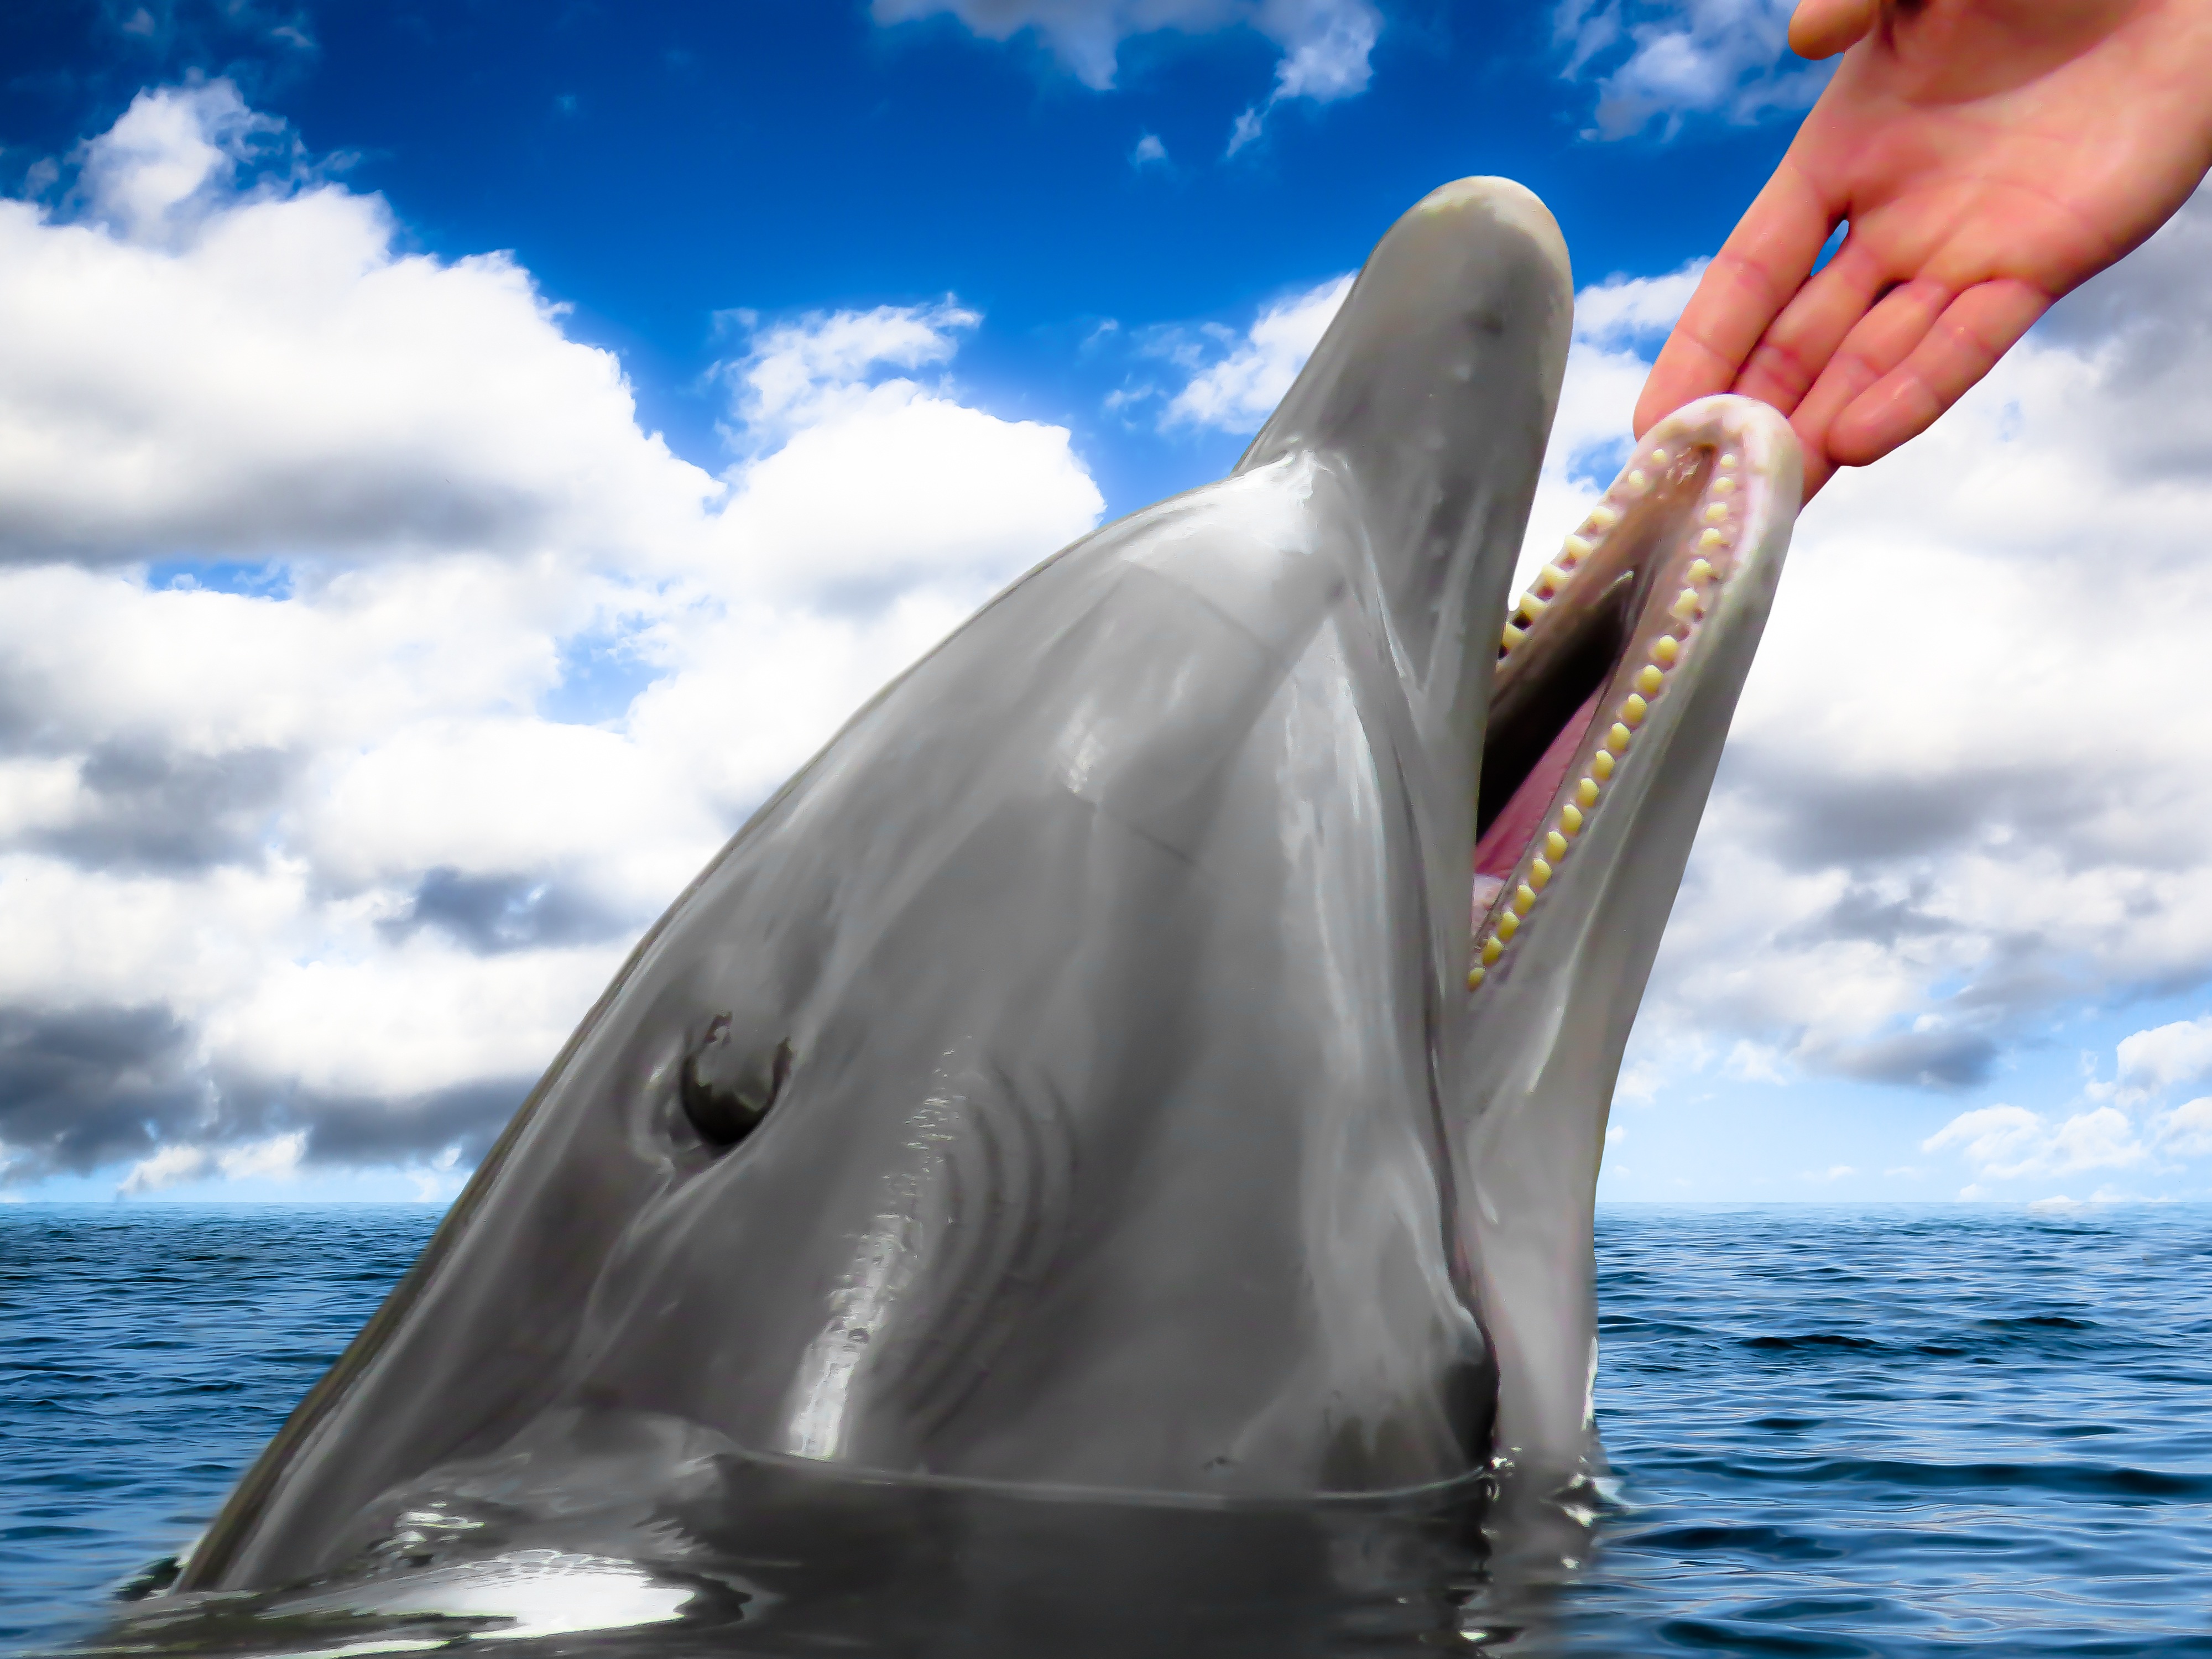
hand, sea, ocean, love, touch, biology, holiday, mammal, gesture, infinity, freedom, friend, holding hands, humpback whale, help, free, clouds, da vinci, holidays, faith, vertebrate, welcome, whale, trust, dolphin, keep, dialogue, contact, emotions, soul, tooth, hello, dare, give, feelings, support, companion, characters, listen to, exchange, cohesion, summer holiday, application, marine mammal, marine biology, whales dolphins and porpoises, common bottlenose dolphin, short beaked common dolphin